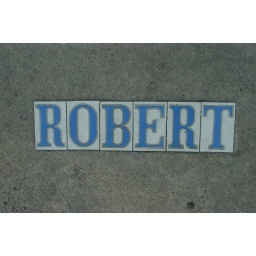
Robert Street sign in sidewalk